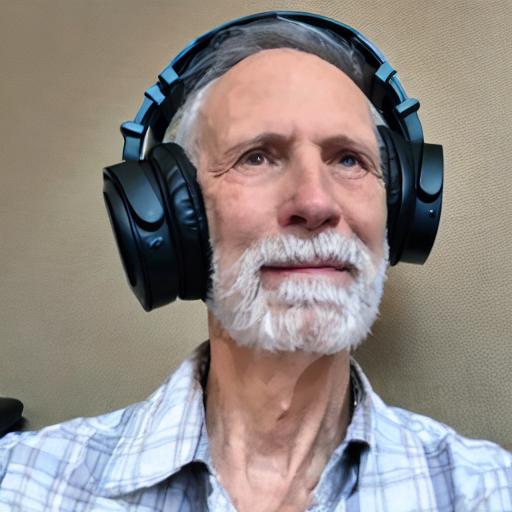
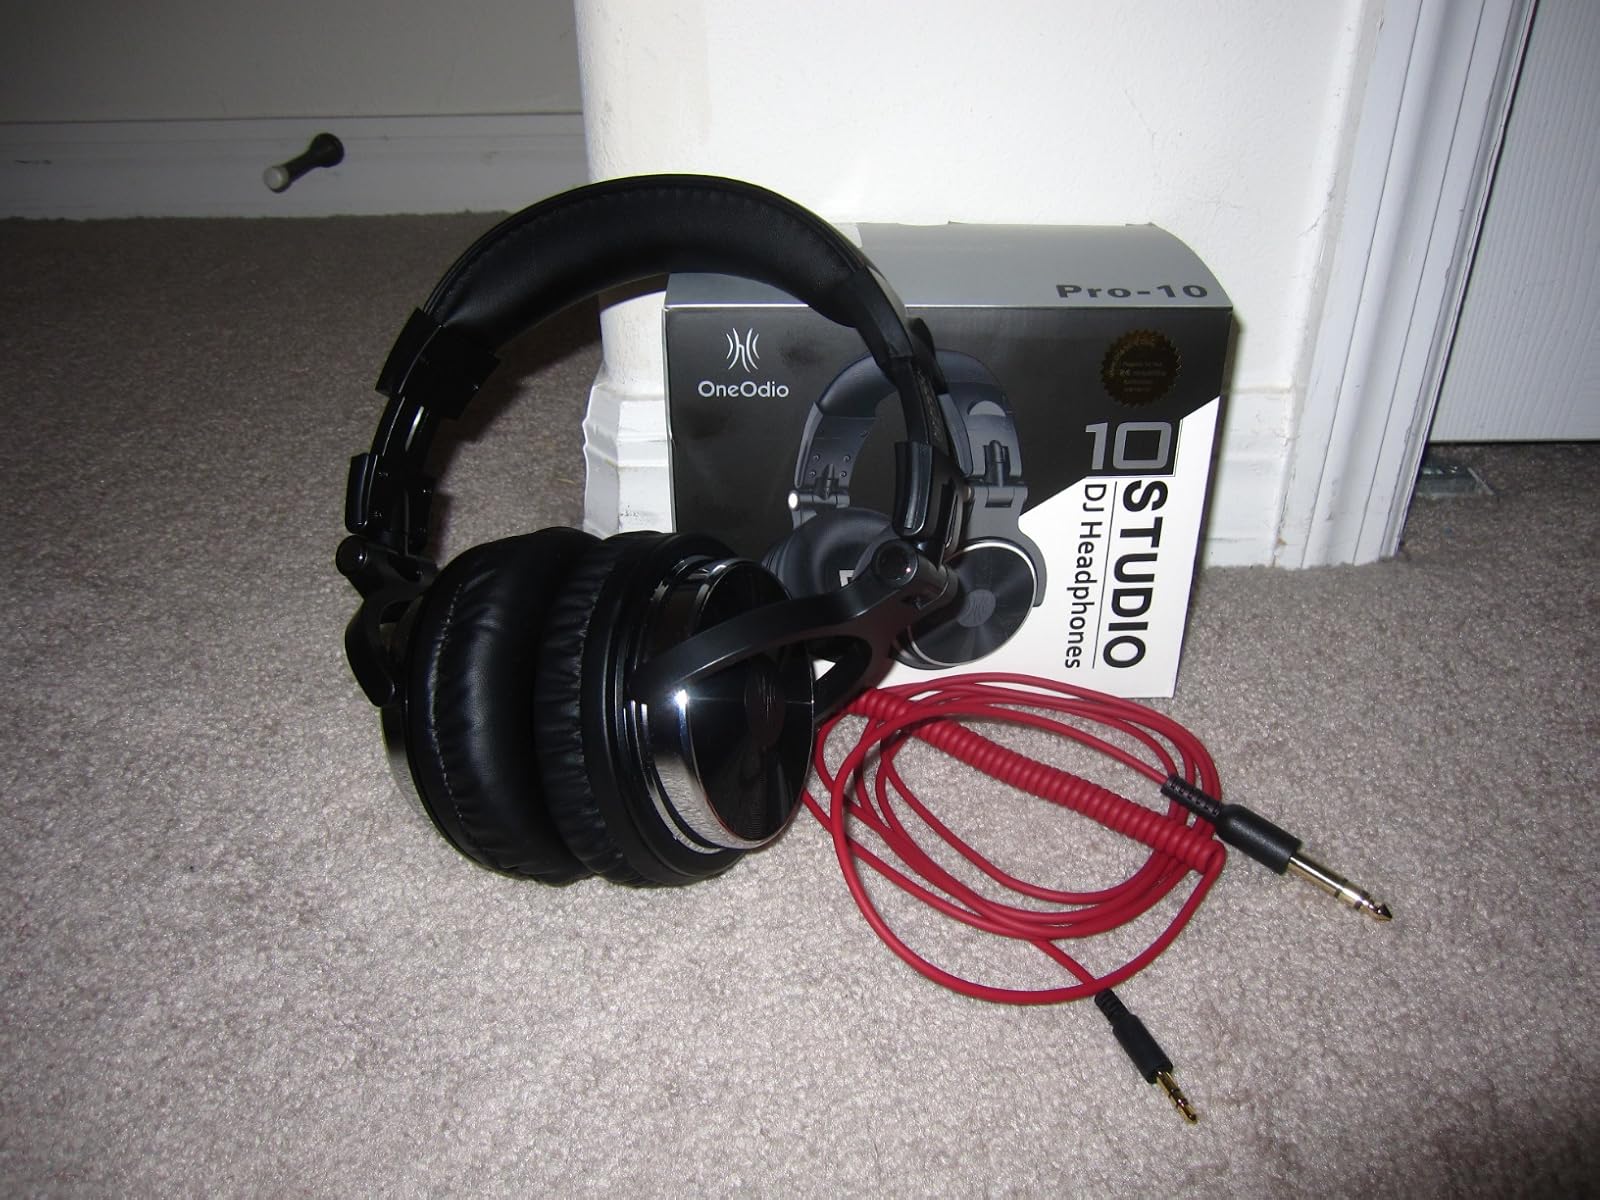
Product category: headphones
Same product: no